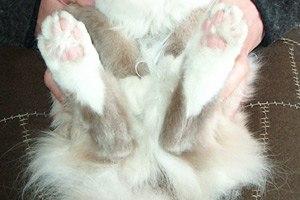
Chez le chat, le patron bicolore, dit aussi particolore ou à panachure blanche, correspond à une robe blanche associée à une autre couleur. La quantité de blanc peut aller d'un simple marquage sur les orteils dans le cas d'un gantage à quelques taches de couleurs noyées dans le blanc sur la tête et la queue dans le cas d'un bicolore van. Un vocabulaire spécifique permet de définir la répartition de la couleur sur le corps.
Le sacré de Birmanie, ou birman, est une race de chat originaire de France. Ce chat de taille moyenne est caractérisé par sa robe à poil mi-long, qui présente le même patron colourpoint que le siamois mais ses pieds sont d'un blanc pur, comme s'il possédait des gants, un élément qui caractérise la race. Les yeux du birman sont d'un bleu profond.